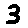
Label: 3